Pemmican War

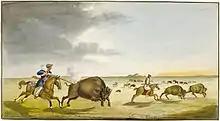
Métis hunting buffalo in summer by Swiss settler Peter Rindisbacher in 1822

In July 1811, Scottish and Irish settlers consisting of 25 families embarked aboard HBC and private ships led by the colony's appointed governor Miles Macdonell (whom the local First Nations would later dub "chief of the gardeners"). Those colonists who could not afford their passage indentured themselves to the HBC. They brought with them everything they needed to build a colony, as well as arms to protect it from the Indigenous inhabitants and Americans (Great Britain and the United States then being on the brink of war), consisting of 200 muskets, 4 brass 3-pound field pieces, 1 howitzer and 3 swivel guns courtesy of the British Colonial Department. In September the settlers arrived at York Factory and entered winter quarters there.